Adamsons Falls

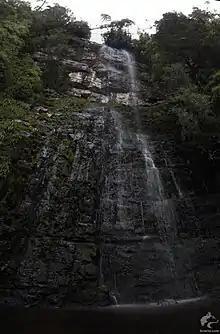
Adamsons Falls, Jan 2018

Adamsons Falls is a plunging waterfall near Hastings Caves State Reserve in Tasmania.